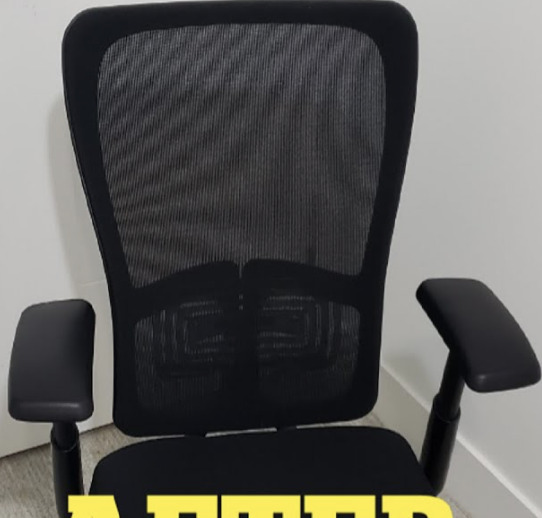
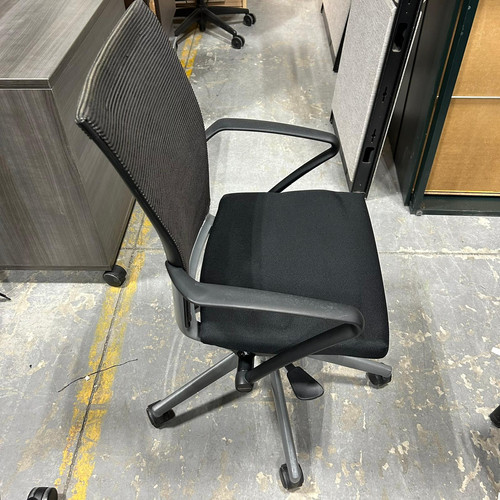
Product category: items_chair
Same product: yes